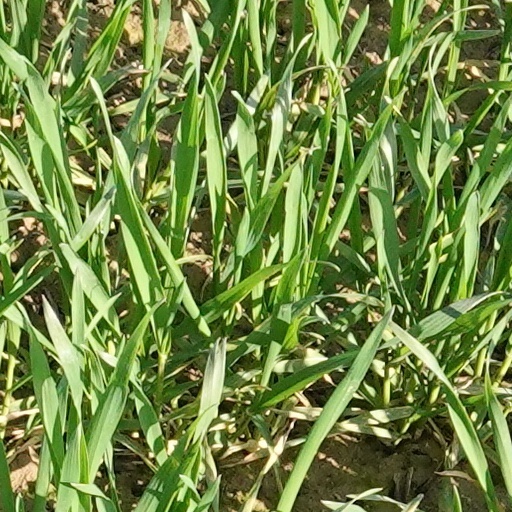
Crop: wheat